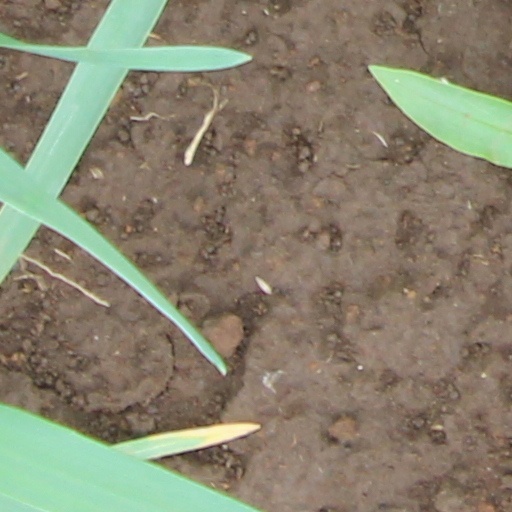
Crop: wheat